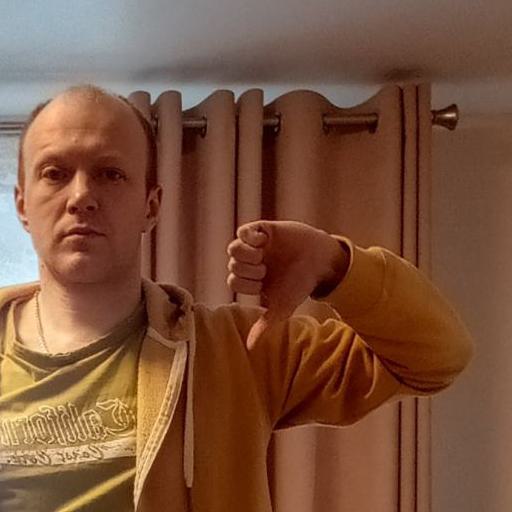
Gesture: dislike